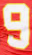
Number: 9